1994 NBA draft

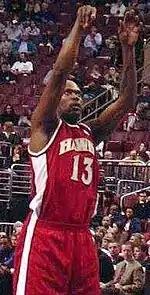
Glenn Robinson, the 1st pick of the Milwaukee Bucks

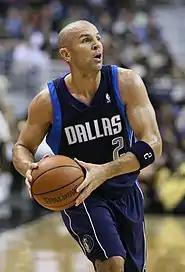
Jason Kidd, the 2nd pick of the Dallas Mavericks

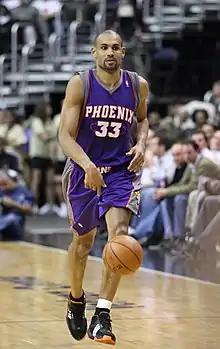
Grant Hill, the 3rd pick of the Detroit Pistons

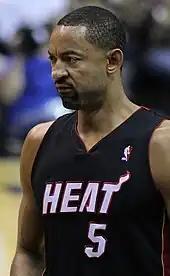
Juwan Howard, the 5th pick of the Washington Bullets

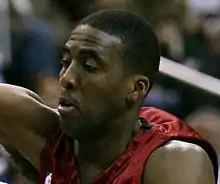
Eddie Jones, the 10th pick of the Los Angeles Lakers

For the twelfth year in a row and the sixteenth time in seventeen years, no college underclassman would withdraw their entry into the NBA draft. However, it would be the eighth time in nine years that players that left college early to play professionally overseas would declare entry into the NBA draft as an underclassman of sorts, with the University of Kansas' Darrin Hancock playing for the Aix Maurienne Savoie Basket in France and the University of Alabama's Cedric Moore playing for the GSSV Donar out in The Netherlands. With their inclusions, the official number of underclassmen would increase from eighteen to twenty total players. Regardless, the following college basketball players successfully applied for early draft entrance.